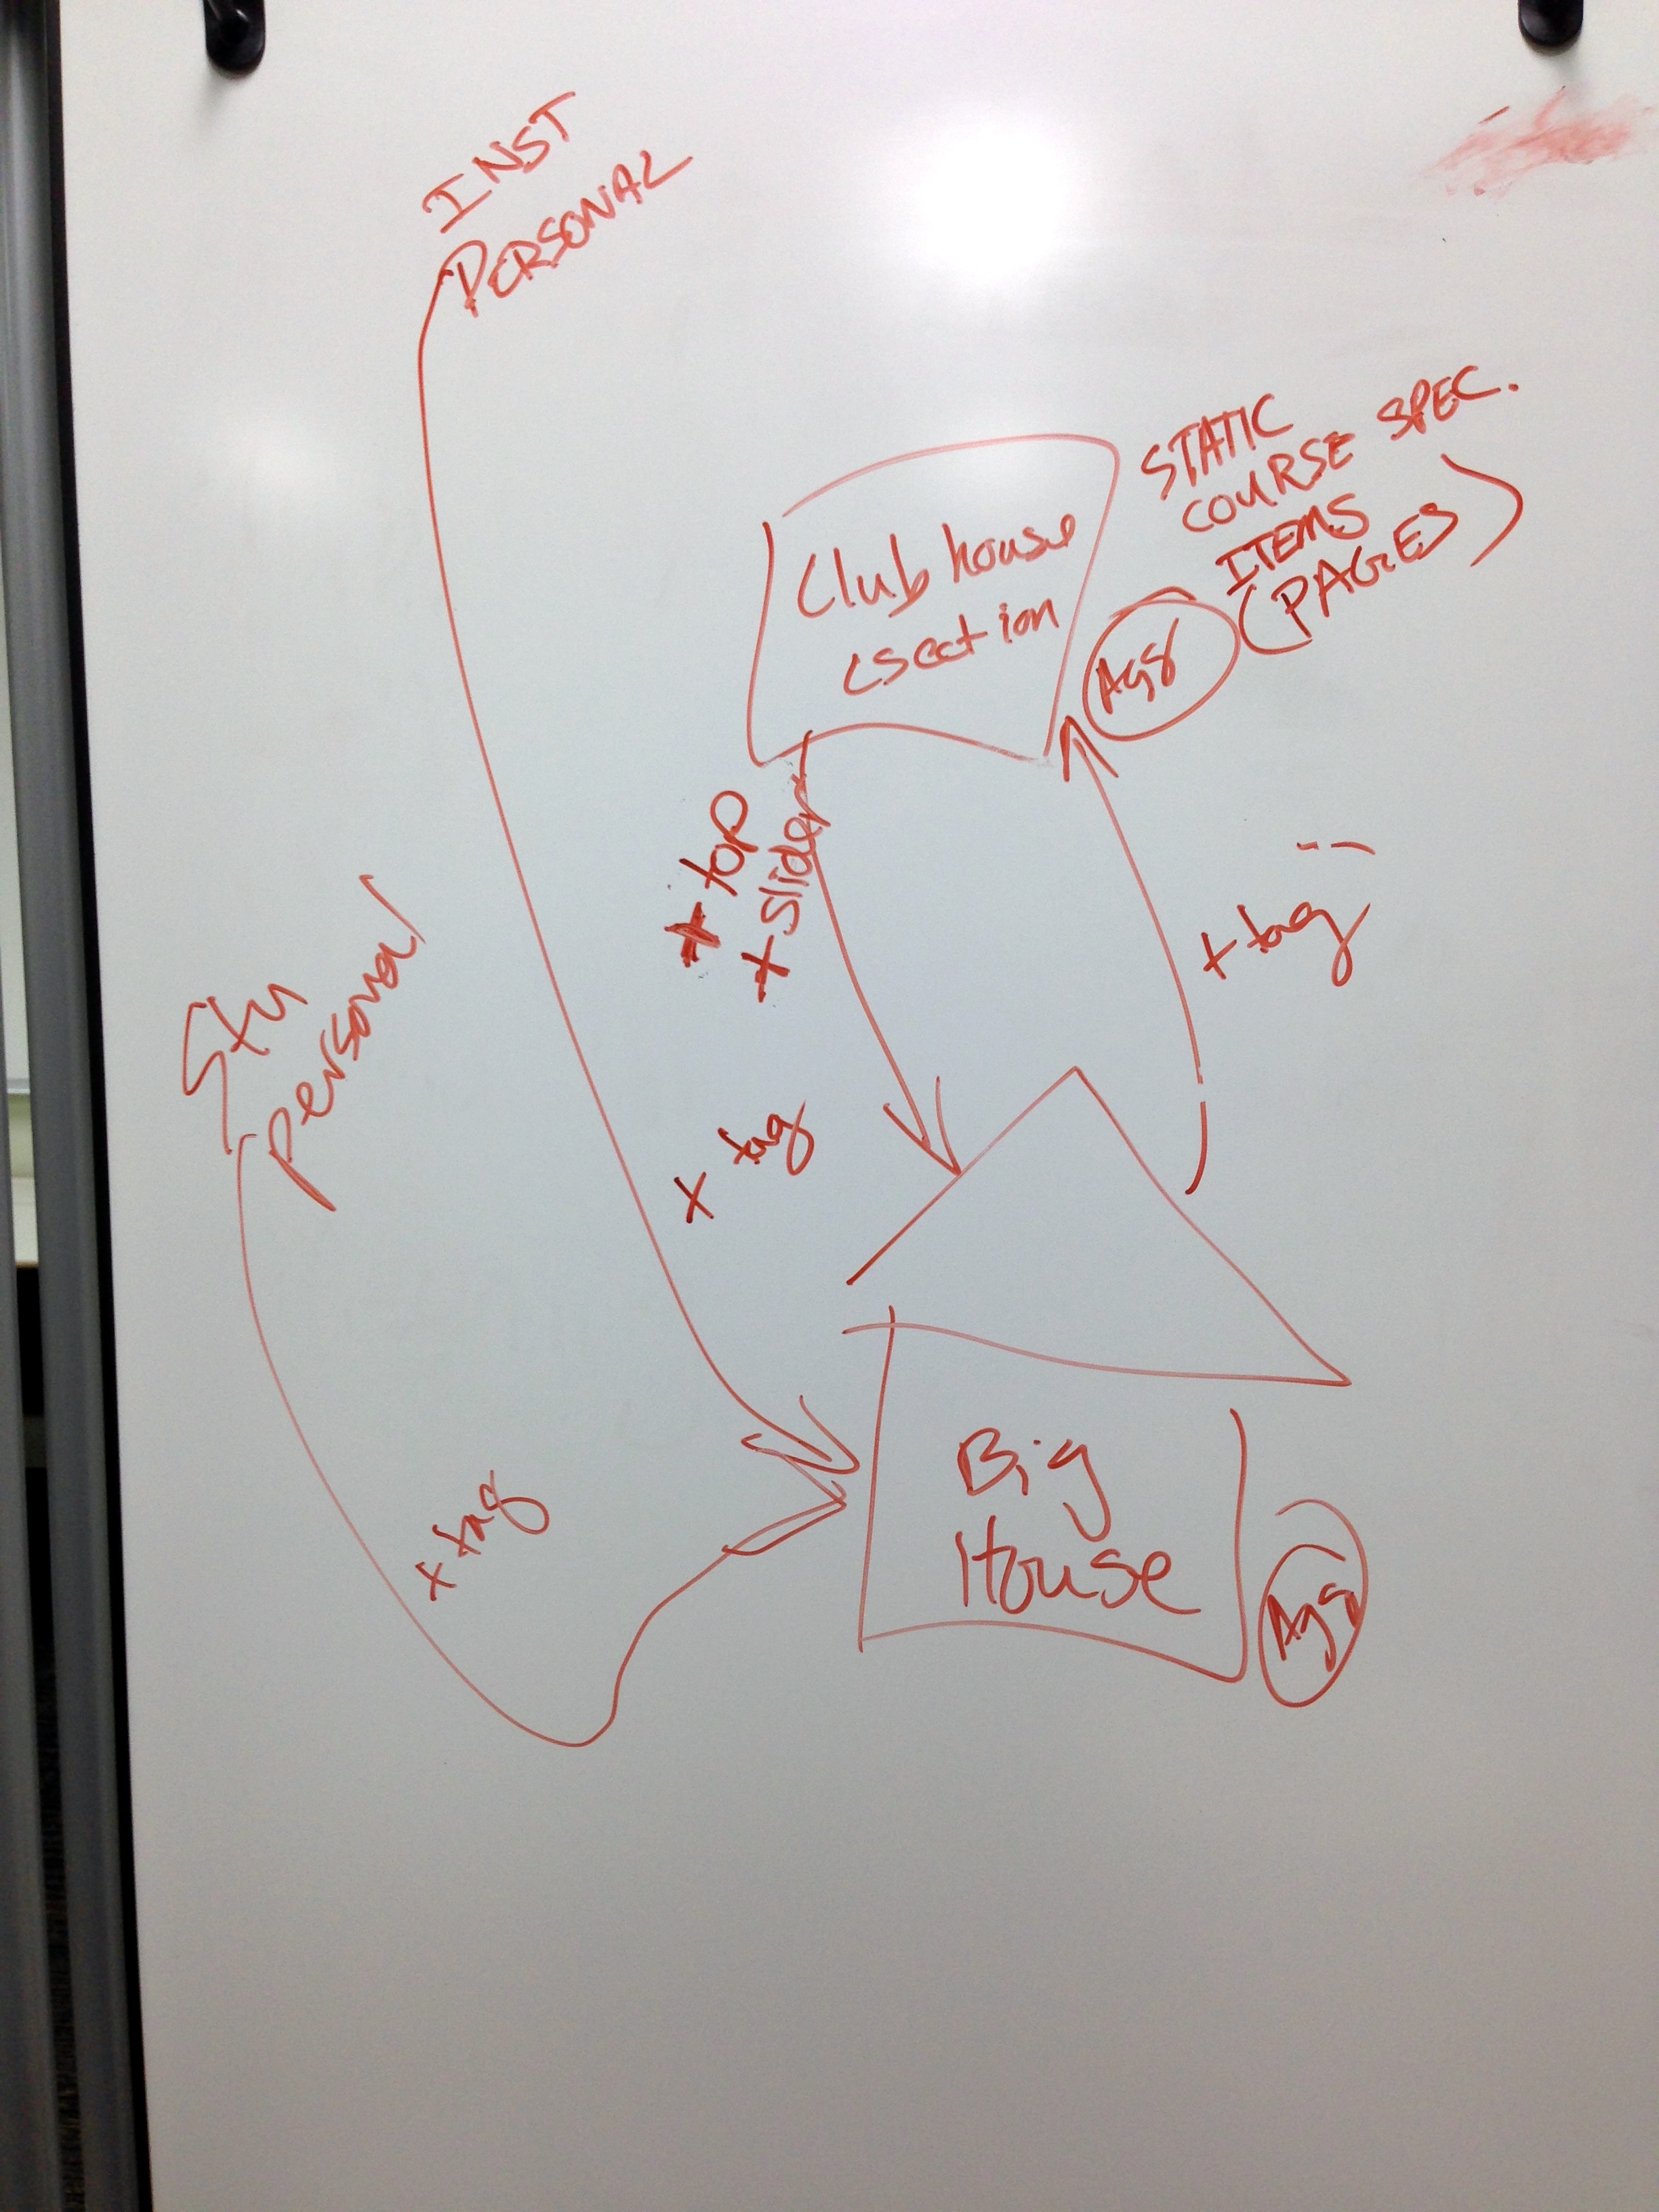
writing, number, line, font, art, sketch, drawing, illustration, design, whiteboard, calligraphy, shape